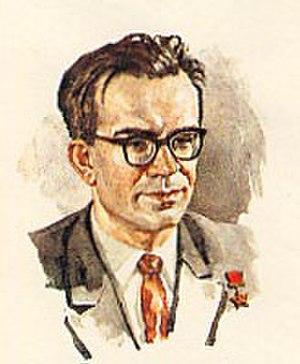
Viktor Mikhaïlovitch Glouchkov, né le 24 août 1923 à Rostov-sur-le-Don et mort le 30 janvier 1982 à Moscou, est le père fondateur de la technologie de l'information en Union des républiques socialistes soviétiques, notamment en Ukraine, et l'un des fondateurs de la cybernétique.
Rostov-sur-le-Don est une ville de l'Ouest de la Russie, sur les rives du fleuve Don, à une quarantaine de kilomètres de son embouchure sur la mer d'Azov et à 959 kilomètres au sud de Moscou. Avec une population qui s'élevait à 1 119 875 habitants en 2016, il s'agit de la dixième ville de Russie. Rostov-sur-le-Don est un grand centre économique, industriel et scientifique et est la capitale officieuse du sud de la Russie. Sur le plan administratif, c'est la capitale de l'oblast de Rostov et du District fédéral du Sud.
Personnages célèbres de Rostov-sur-le-Don.